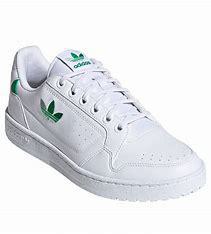
Brand: Adidas
Model: NY 90